Museum of Fine Arts, Houston

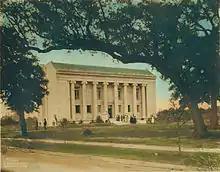
Watkin Building, 1924

The Museum of Fine Arts, Houston (MFAH) is the oldest art museum in Texas. In 1917, the museum site was dedicated by the Houston Public School Art League (later the Houston Art League) with the intention of becoming a public art museum. The first museum building was opened to the public in 1924.